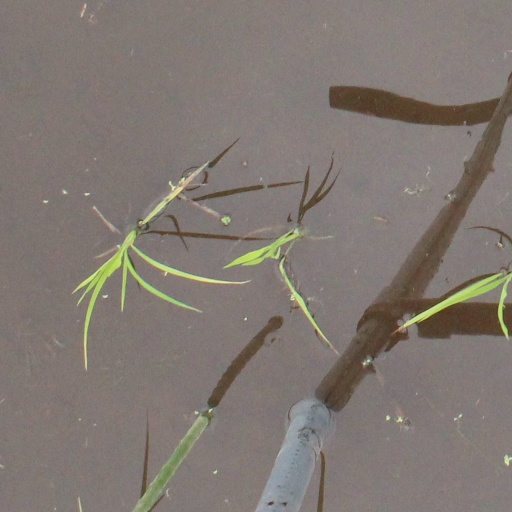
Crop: rice